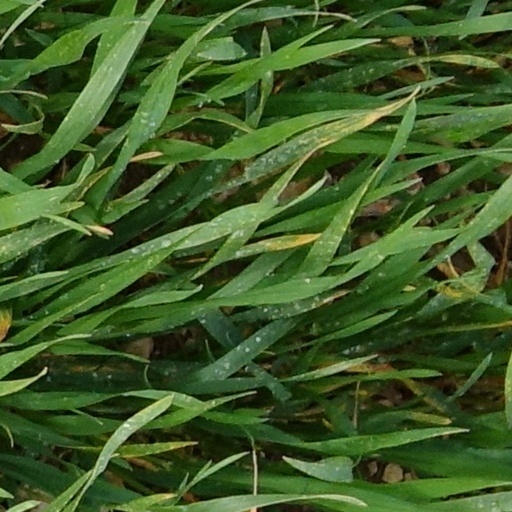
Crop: wheat